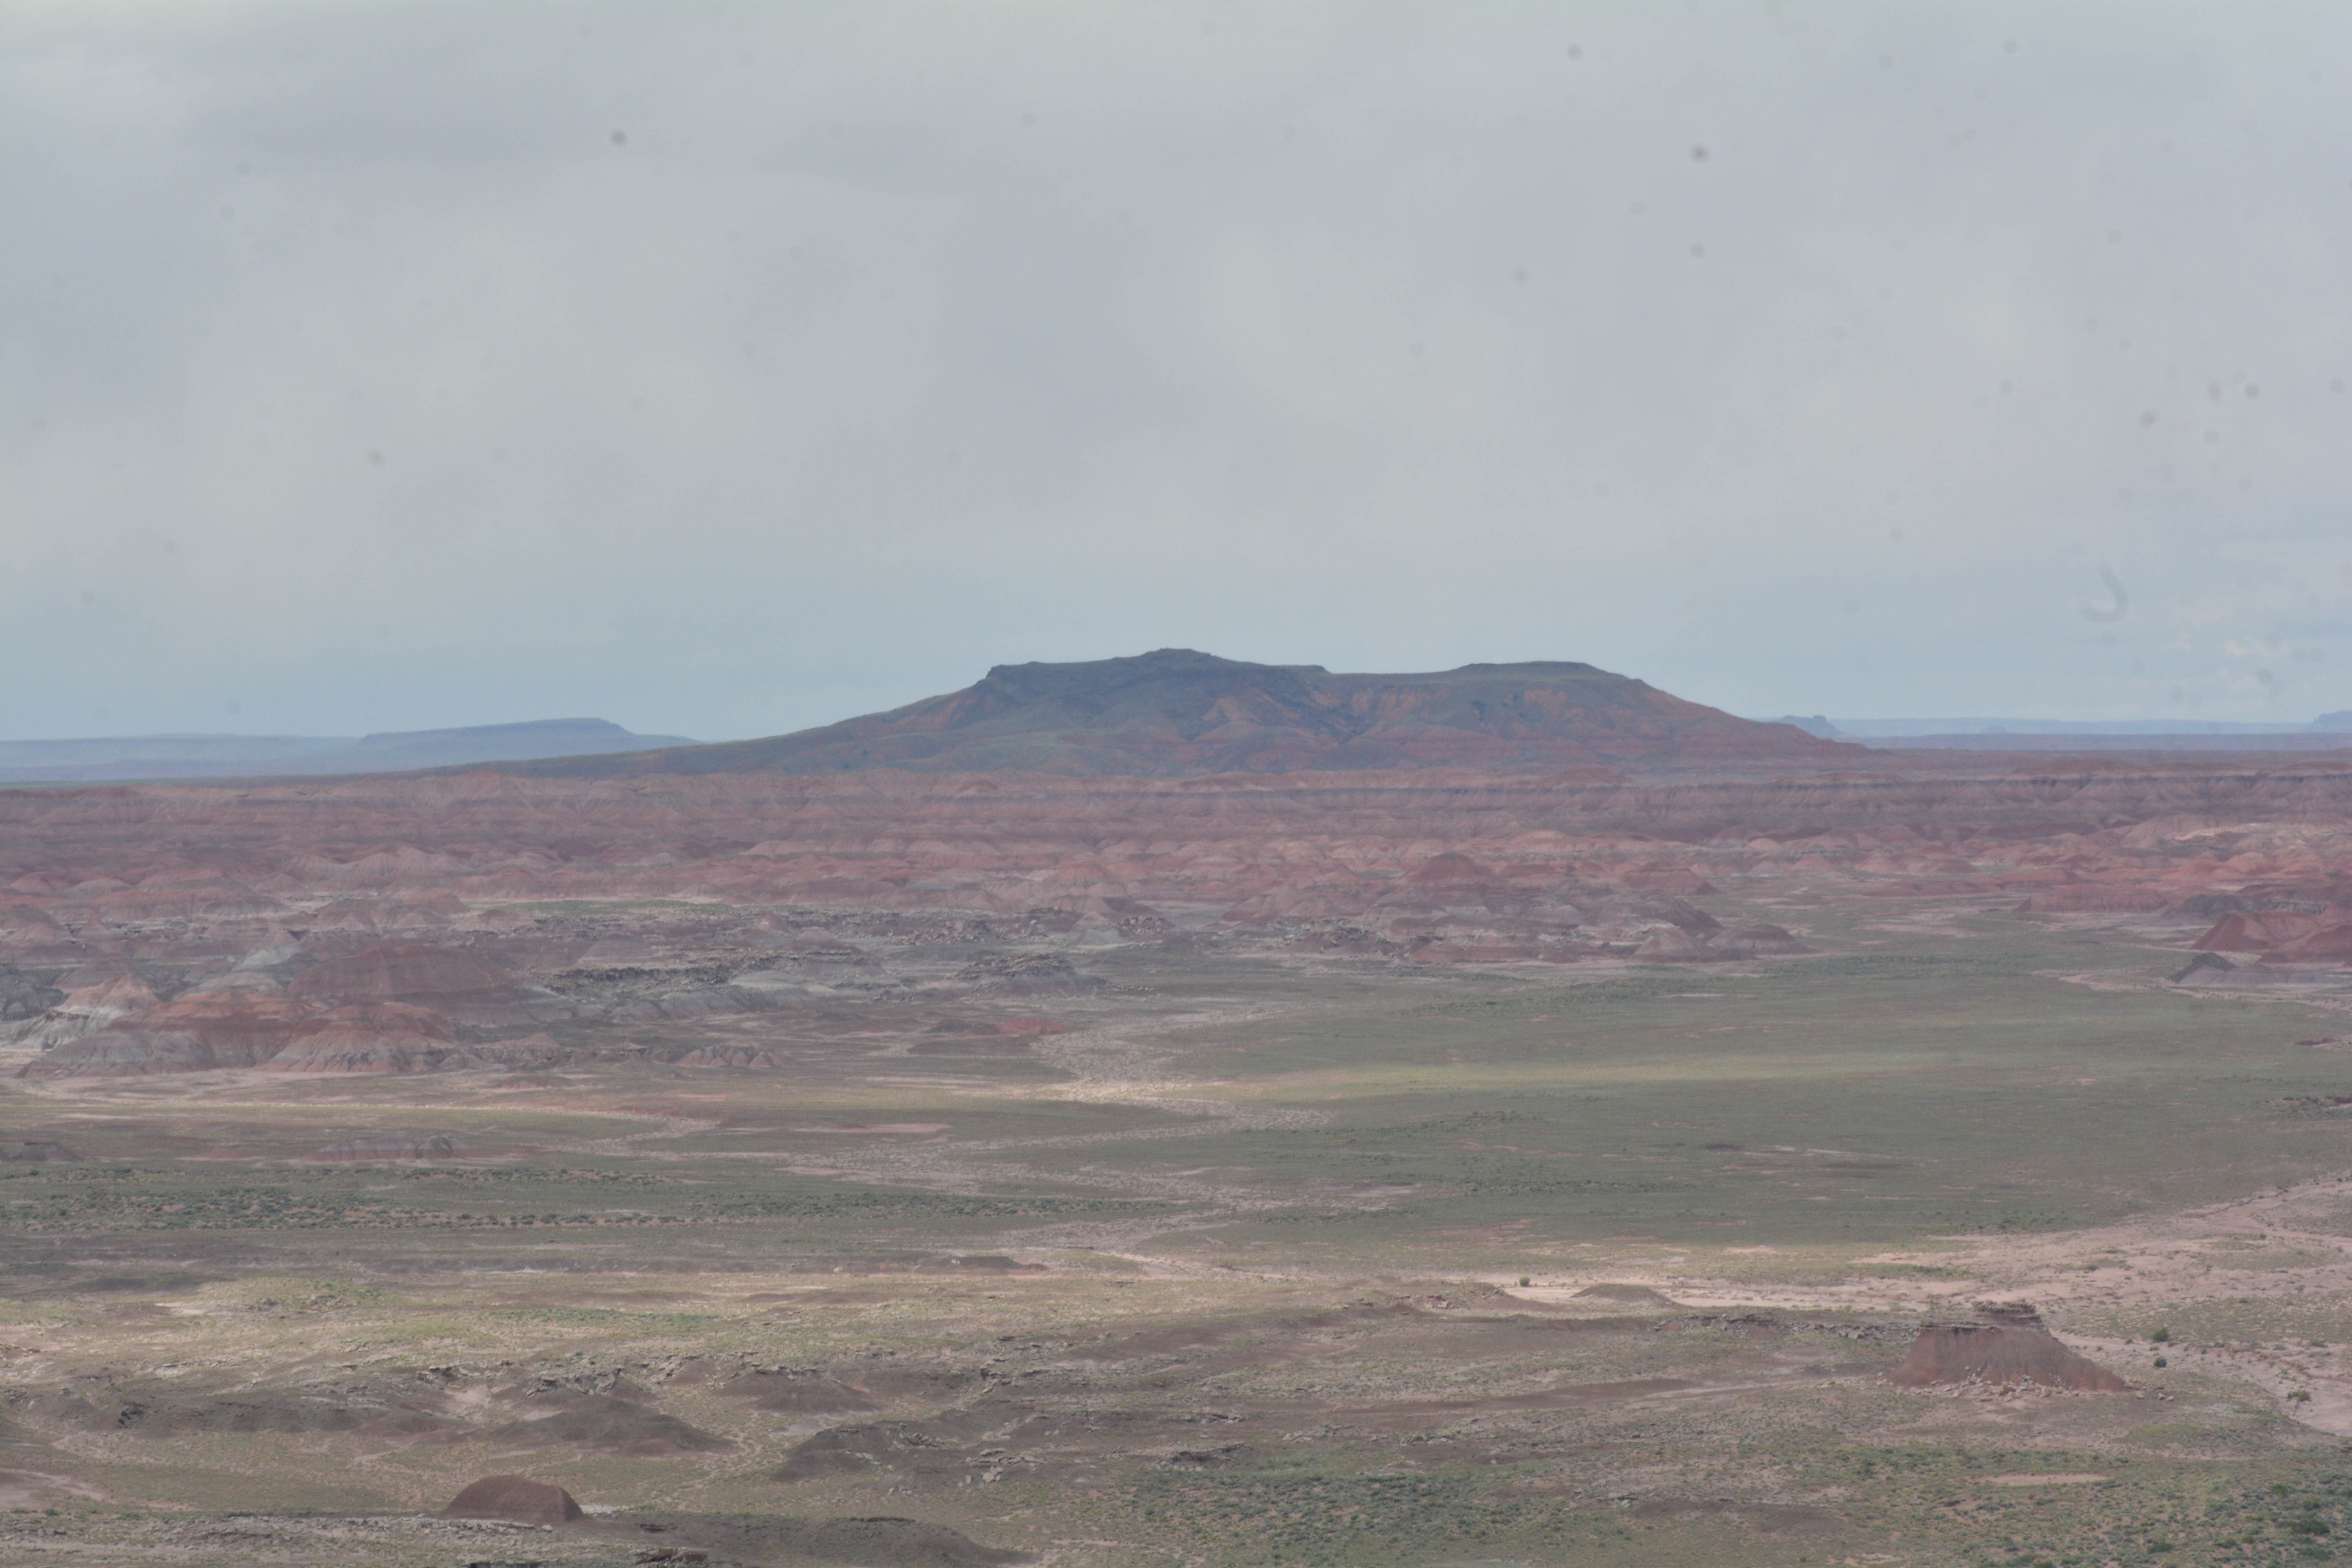
landscape, wilderness, mountain, prairie, hill, desert, valley, plain, geology, badlands, plateau, marccooper, painteddesert, petrifiedforest, route66, holbrook, arizonalandscape, fell, loch, ecosystem, steppe, landform, natural environment, geographical feature, atmospheric phenomenon